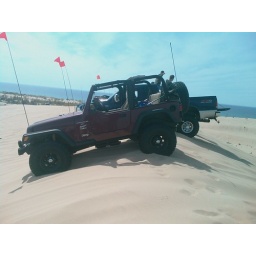
on top of test hill at the Silver Lake sand dunes with Lake Michigan in the distance